Jenny's Journeys

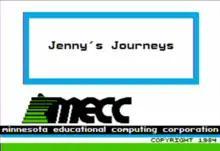

Jenny's Journeys is an educational video game published in 1984 by MECC for the Apple II. From a first-person view, players use a compass and a map to navigate a car containing the protagonist, "Jenny", through a pixelated town. The player, acting as Jenny, provides directions at each intersection while the car's owner, 'Aunt Jenny', rides along. The objective of the game is to successfully travel from point to point while using the map. There are three levels of difficulty.